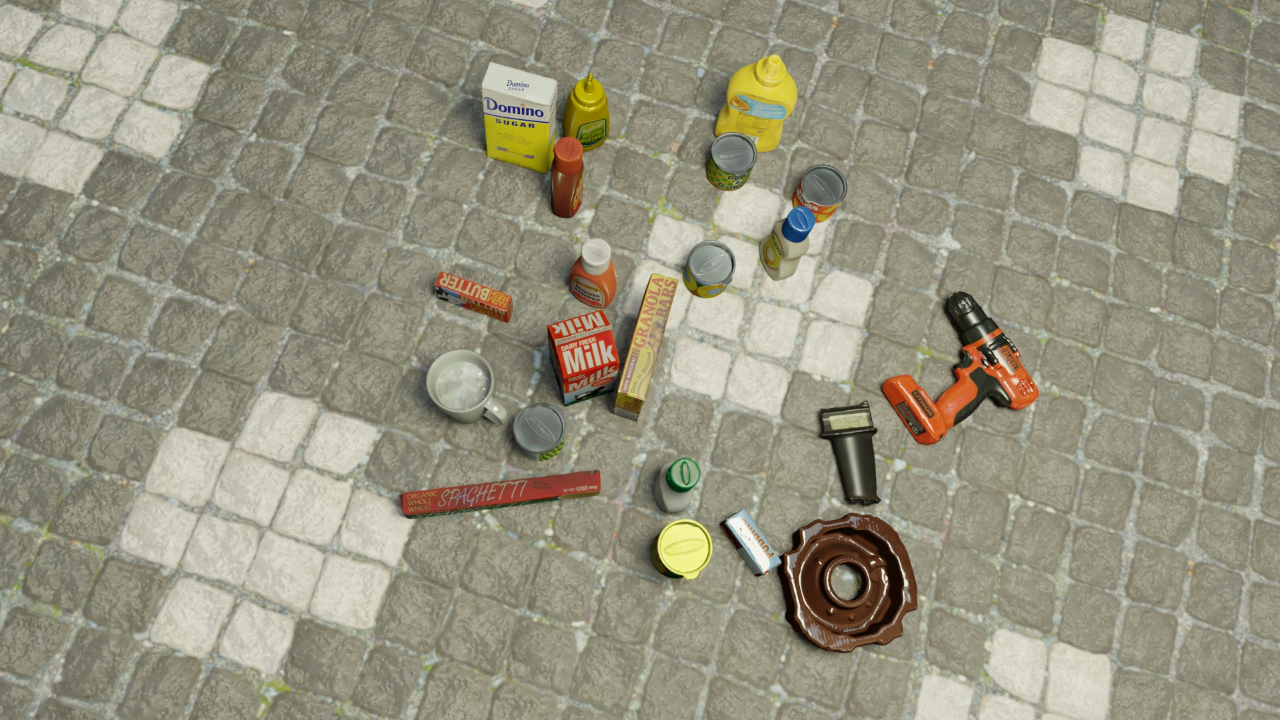
Question:
What are the five normalized (x, y) points between 0 and 1 in the image that outline the grasp plane for the cylindrical can of green beans? Your answer should be as Grasp center: [], Left finger base: [], Right finger base: [], Left finger tip: [], Right finger tip: [].
Answer: Grasp center: [0.425, 0.6125], Left finger base: [0.392188, 0.629167], Right finger base: [0.45625, 0.594444], Left finger tip: [0.39375, 0.6375], Right finger tip: [0.455469, 0.602778]